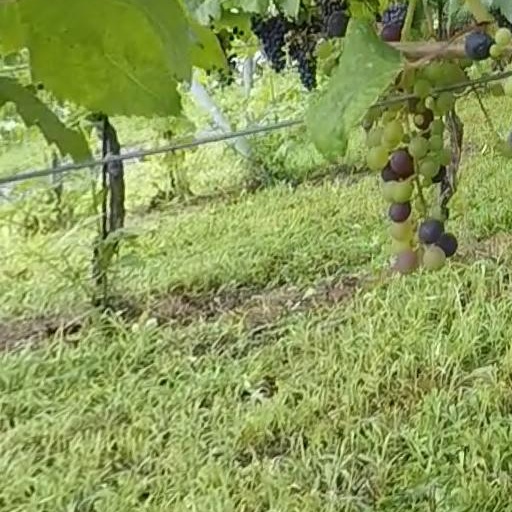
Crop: grape